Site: brandenburg
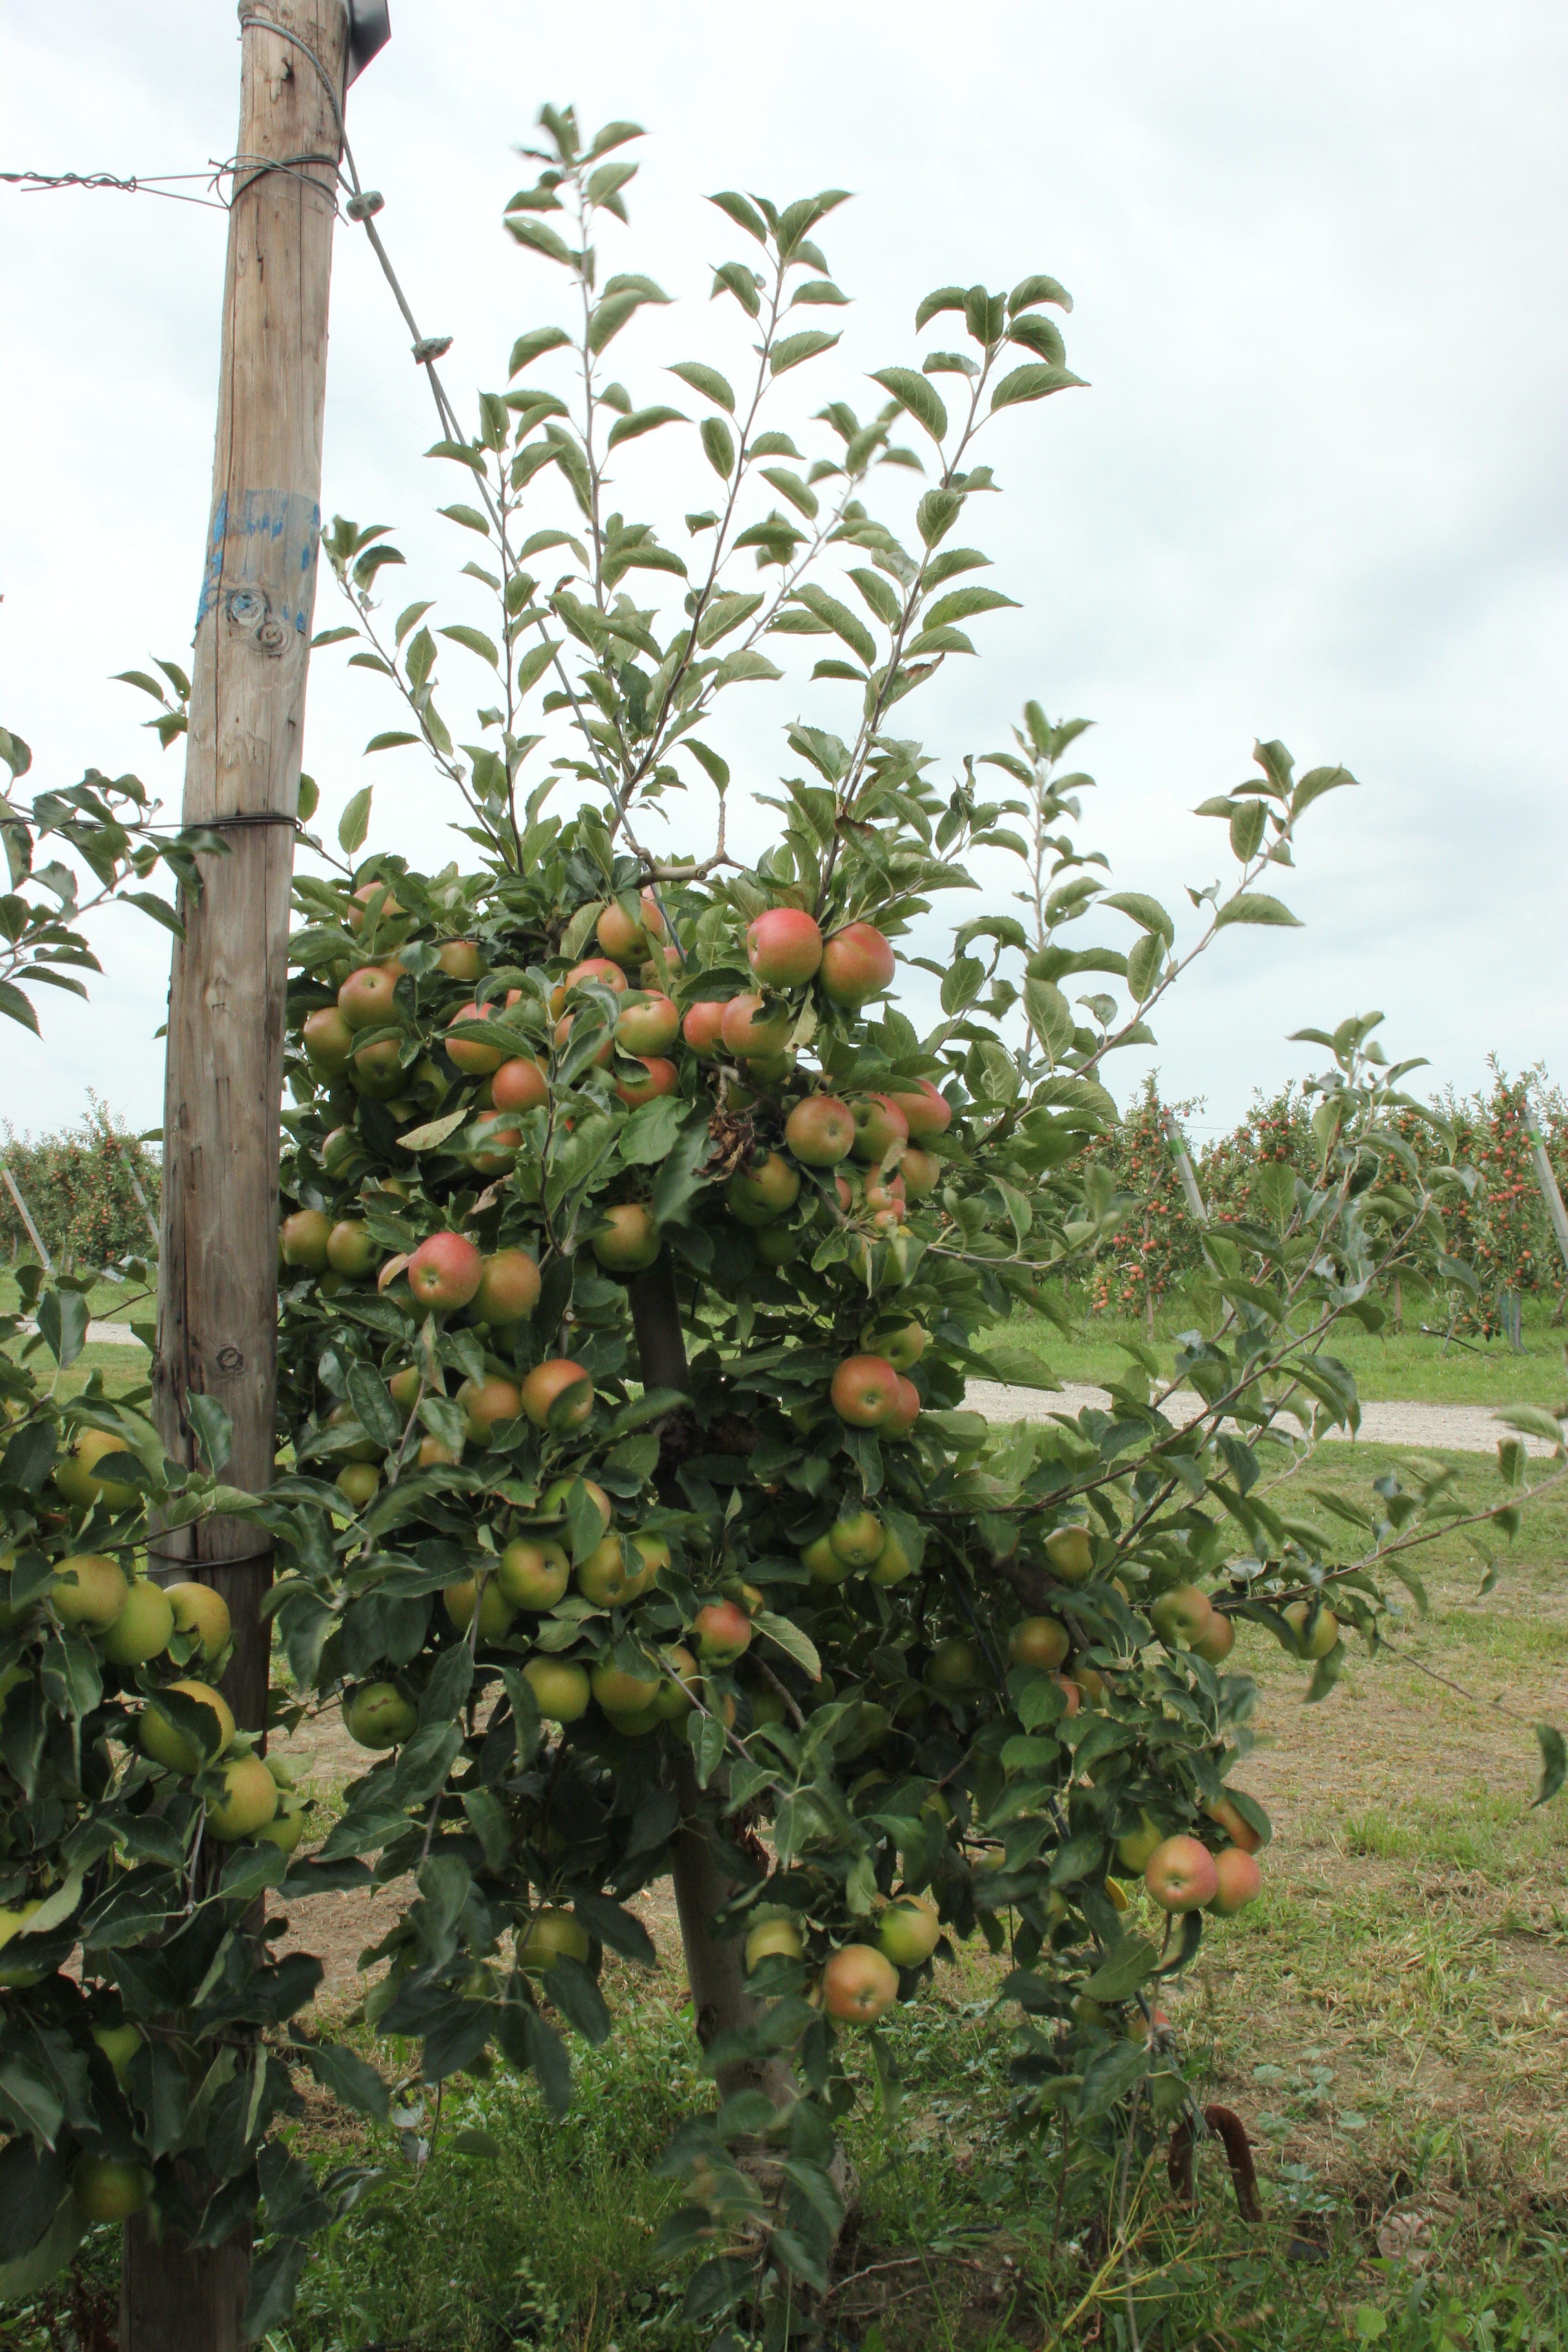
Growth stage (BBCH 87): Maturity of fruit and seed